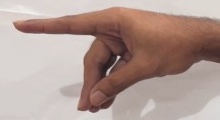
ASL sign: P